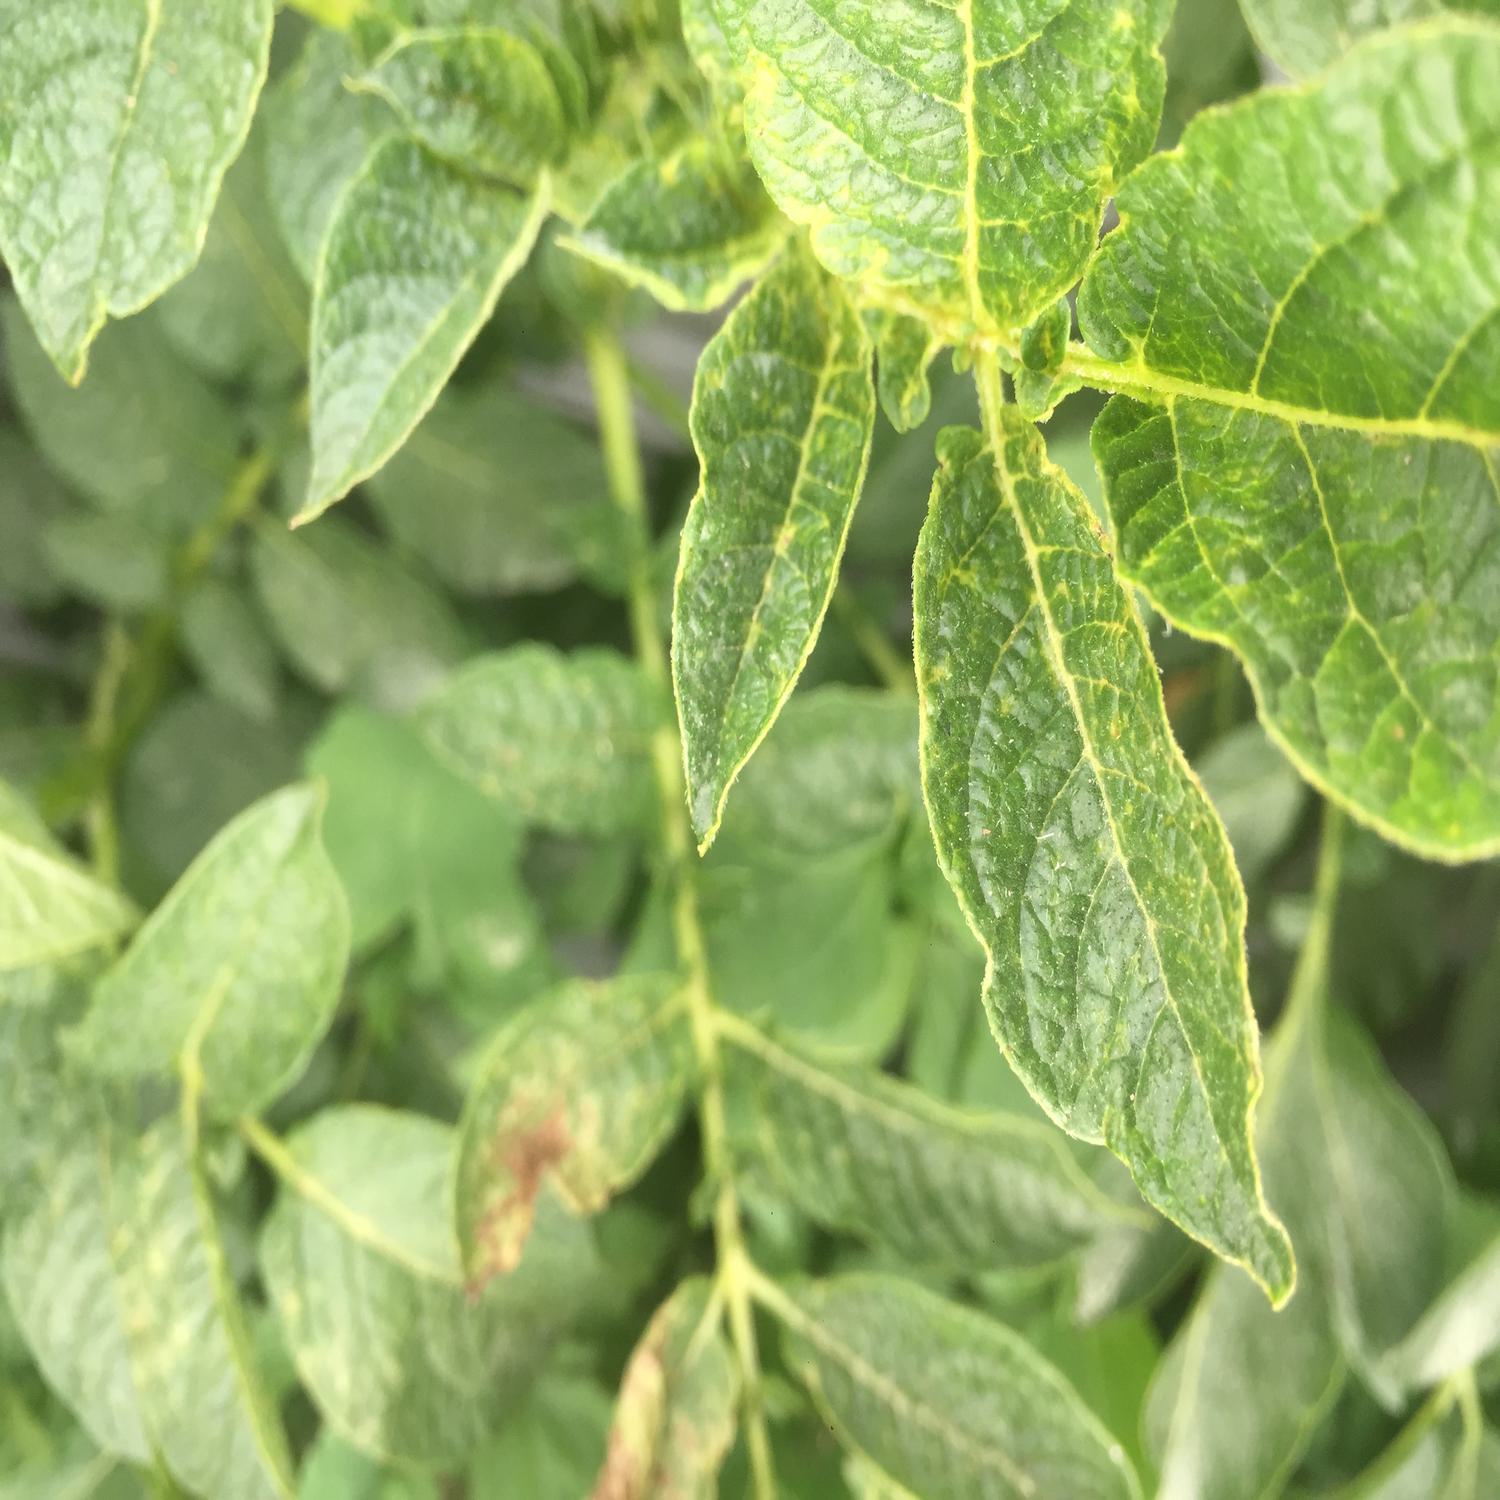
Label: Virus